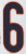
Number: 6